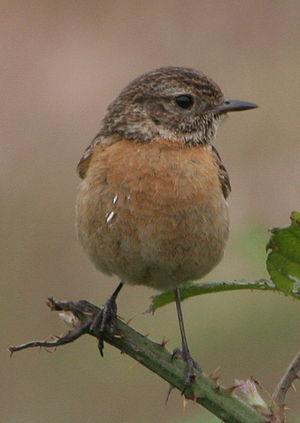
Saxicola rubicola est une espèce de passereaux appartenant à la famille des Muscicapidae. Elle fait partie du complexe d'espèces regroupé sous le nom vernaculaire de Tarier pâtre initialement considérées comme des sous-espèces de Saxicola torquatus.